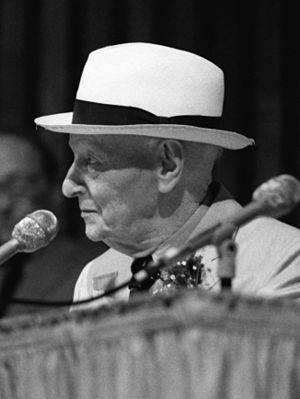
Isaac Bashevis Singer
Isaac Bashevis Singer var en jødisk forfatter, som skrev på jiddisch. Han boede det meste af sit liv i USA.